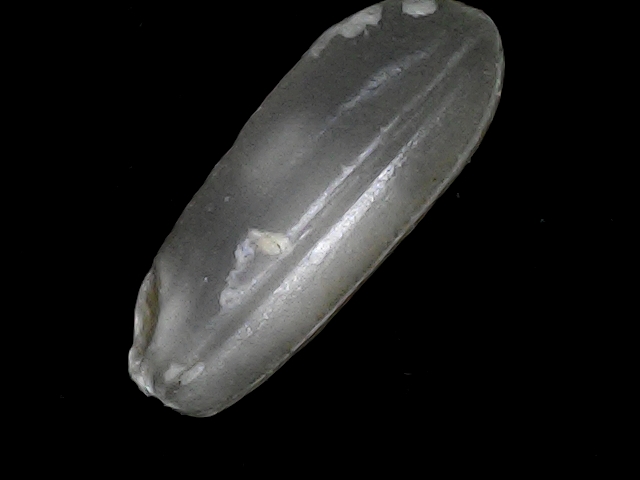
Rice variety: BRRI74